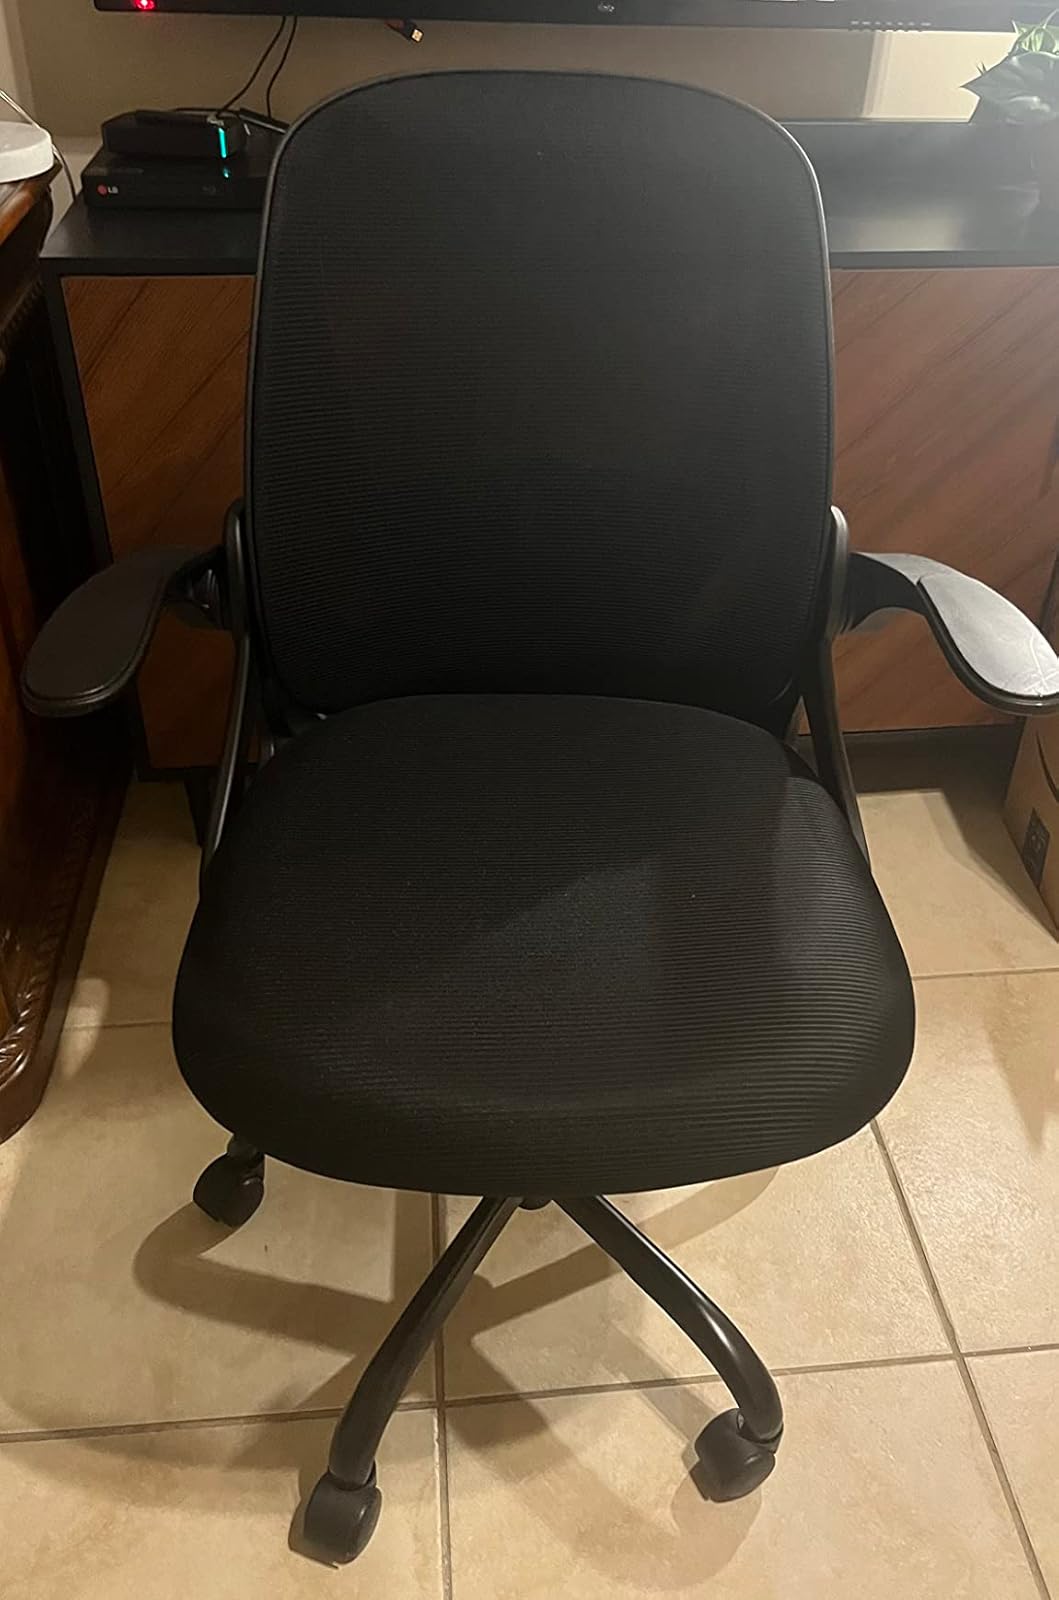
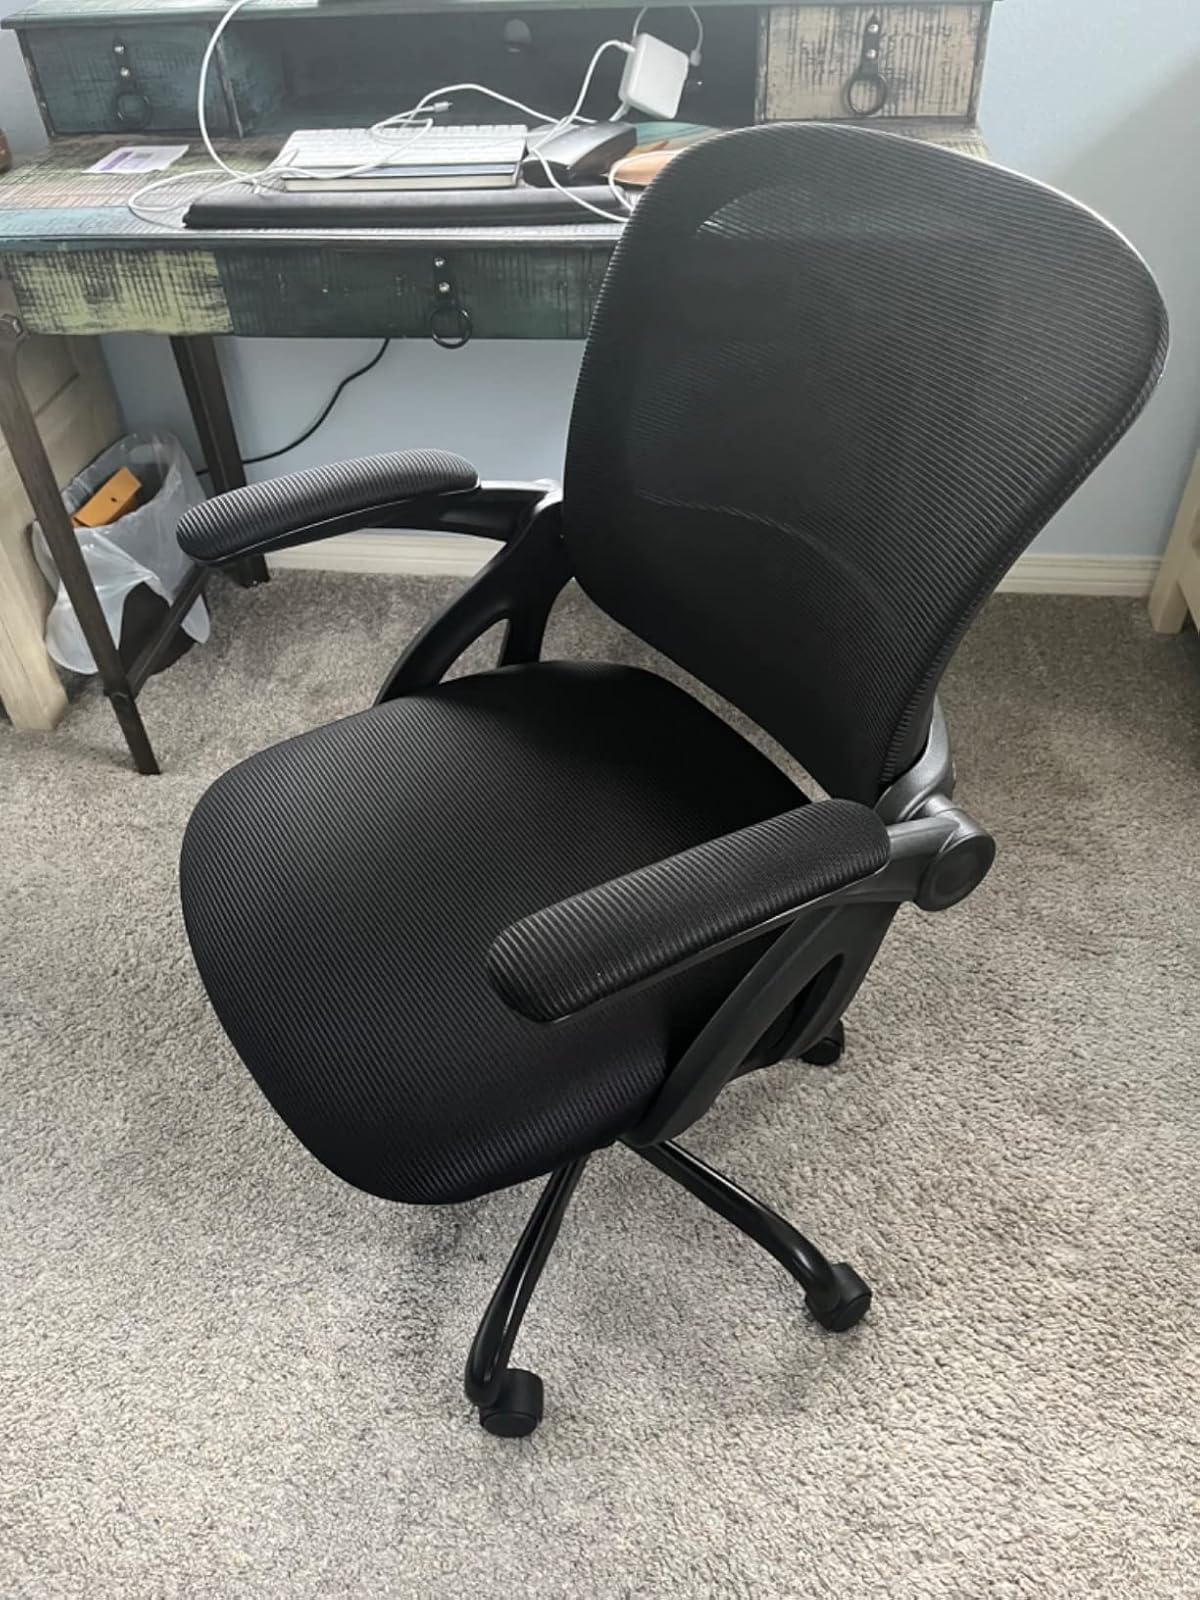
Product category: items_chair
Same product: no